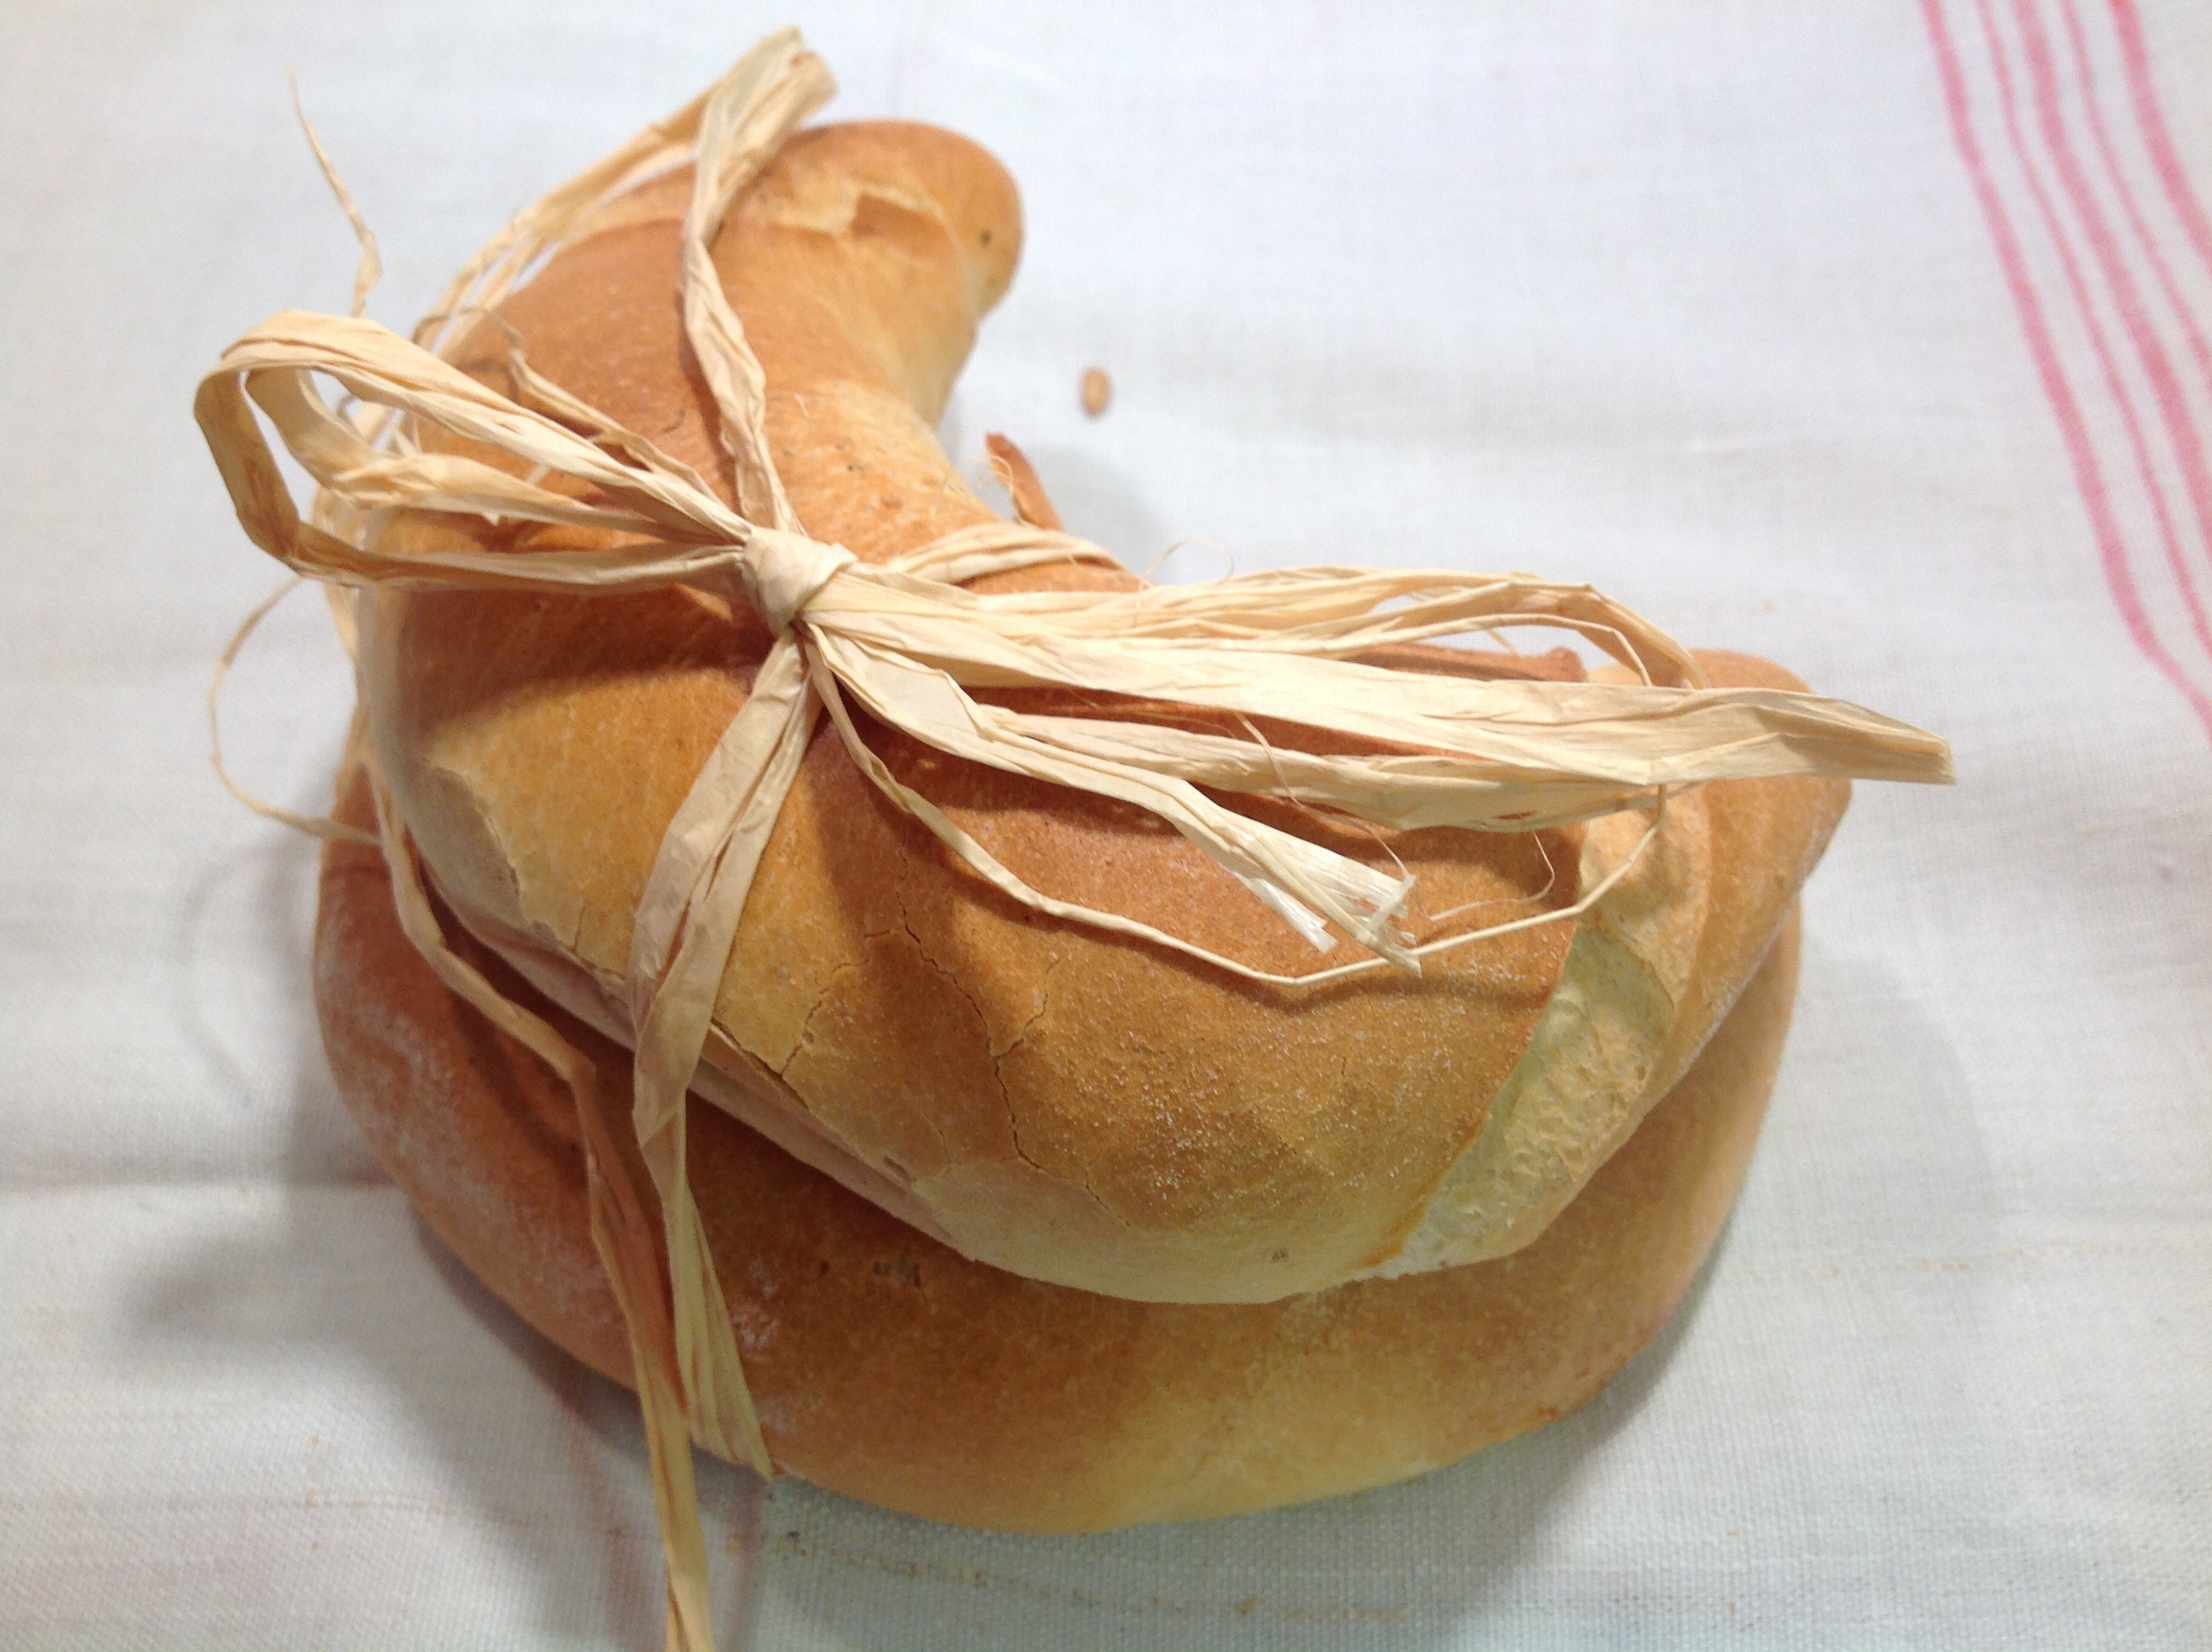
dish, food, produce, breakfast, croissant, baking, dessert, eat, cuisine, bread, bakery, icing, roll, frisch, crispy, baked goods, flavor, buns, grass family, dairy summit